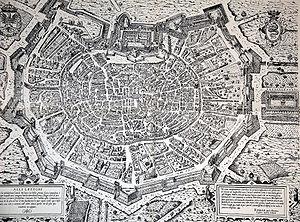
Les remparts de Milan désignent les trois ensembles de fortification dont a été successivement dotée la ville de Milan, en Italie, au cours de l'Histoire.